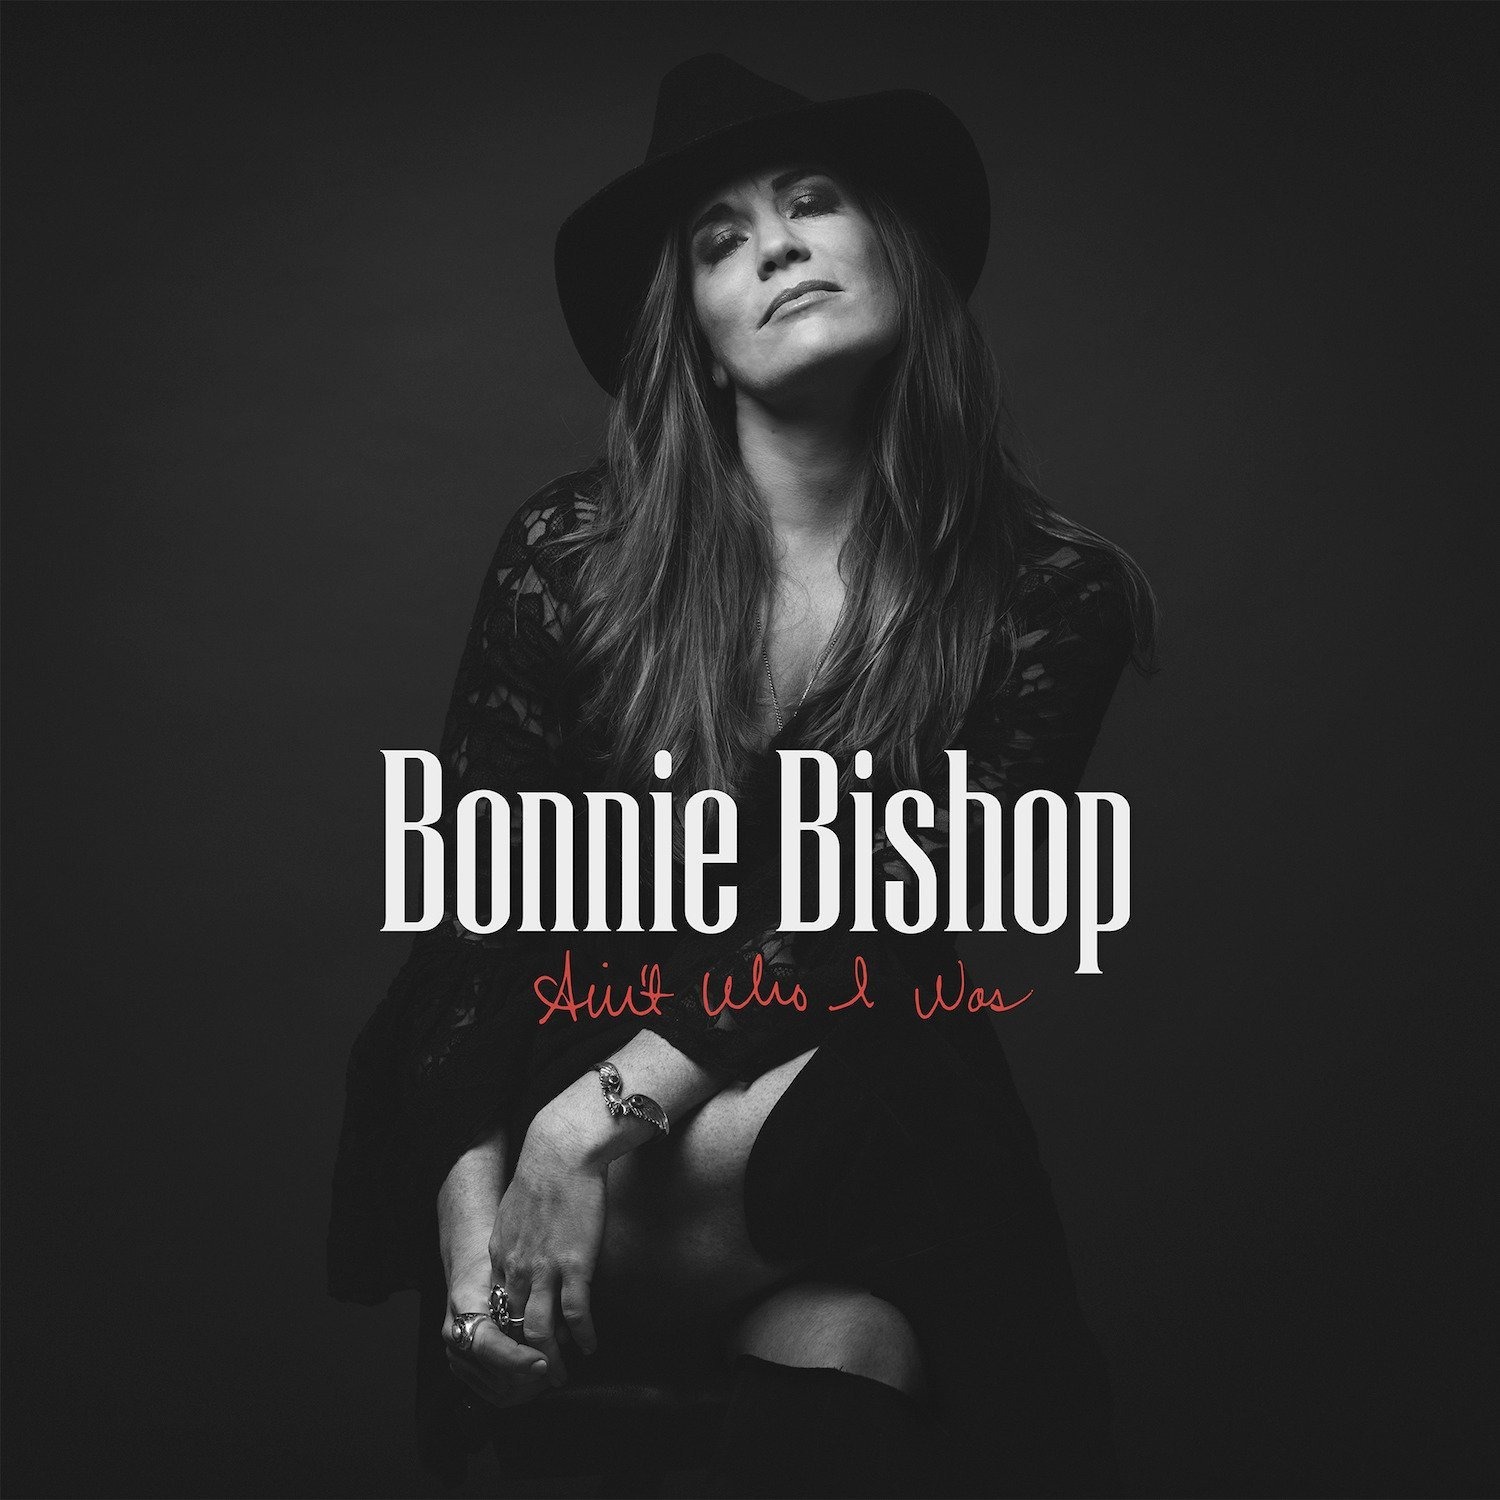
Item Name: Ain't Who I Was
Bullet Point: New Store Stock
Value: 1.0
Unit: Count

Price: 12.99